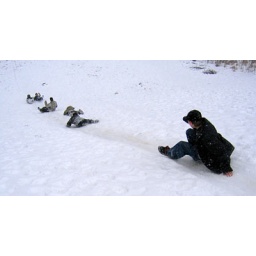
The best thing about the cave field trip was the hill in front of the cave!